Vernon W. Pickett

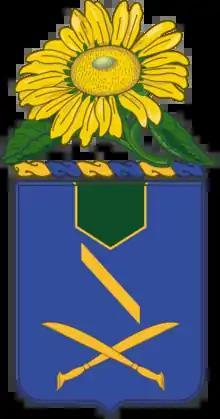
137th Infantry Regiment DUI

Pickett was a member of the National Guard. He worked for Hemenway-Johnson Furniture Company. He joined the Army in June 1941 and attended officer's school in 1942. He was assigned to Headquarters Company, 3rd Battalion, 137th Infantry Regiment. In April 1944, he was promoted to first lieutenant. The regiment went first to England and then on to Normandy, France on June 8, 1944 as part of the 35th Infantry Division. The regiment was sent right into the fight. On July 15, Pickett was wounded and captured by the enemy near Saint-Lô, France while leading a communications team to set up a forward observations post. His team came under heavy machine gun fire and had to retreat during the night. He single handedly destroyed several machine gun nests with grenades in the early morning hours but was wounded and knocked unconscious. He was taken to Frontstammlager 221 (Front Stalag 221) a prisoner of war camp near Rennes, France. On August 3, he and 300 other prisoners were being moved in boxcars from the prison and on the night of August 5, they were able to cut the wire holding the boxcar door shut and escaped. After returning to allied lines on August 12, Pickett returned to his unit. He was killed in action on September 14, 1944, in France. For his actions on July 15, 1944, Pickett was posthumously awarded the Distinguished Service Cross on November 12, 1944. He was also awarded the Prisoner of War Medal.